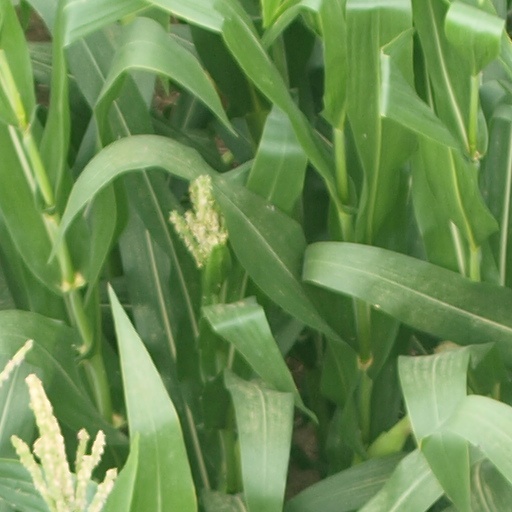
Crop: maize; corn